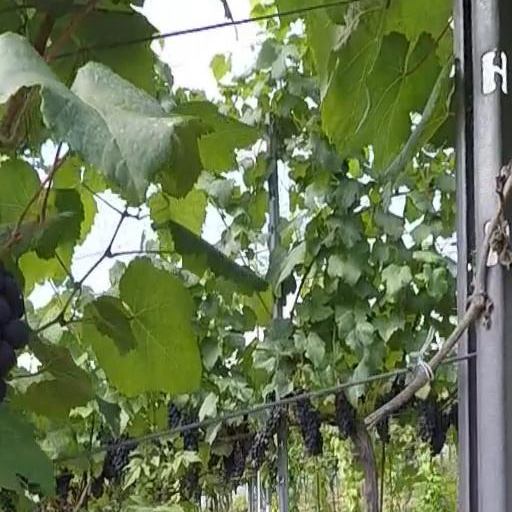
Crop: grape